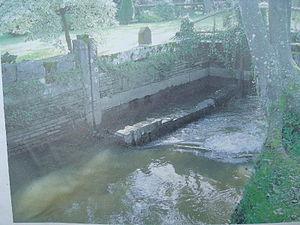
Bethoncourt est une commune française située dans le département du Doubs, en région Bourgogne-Franche-Comté.